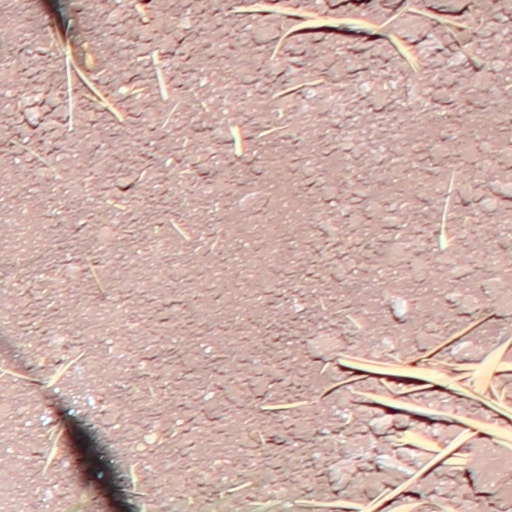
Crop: wheat